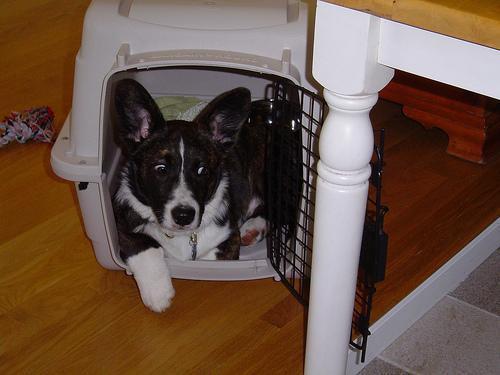
Cardigan